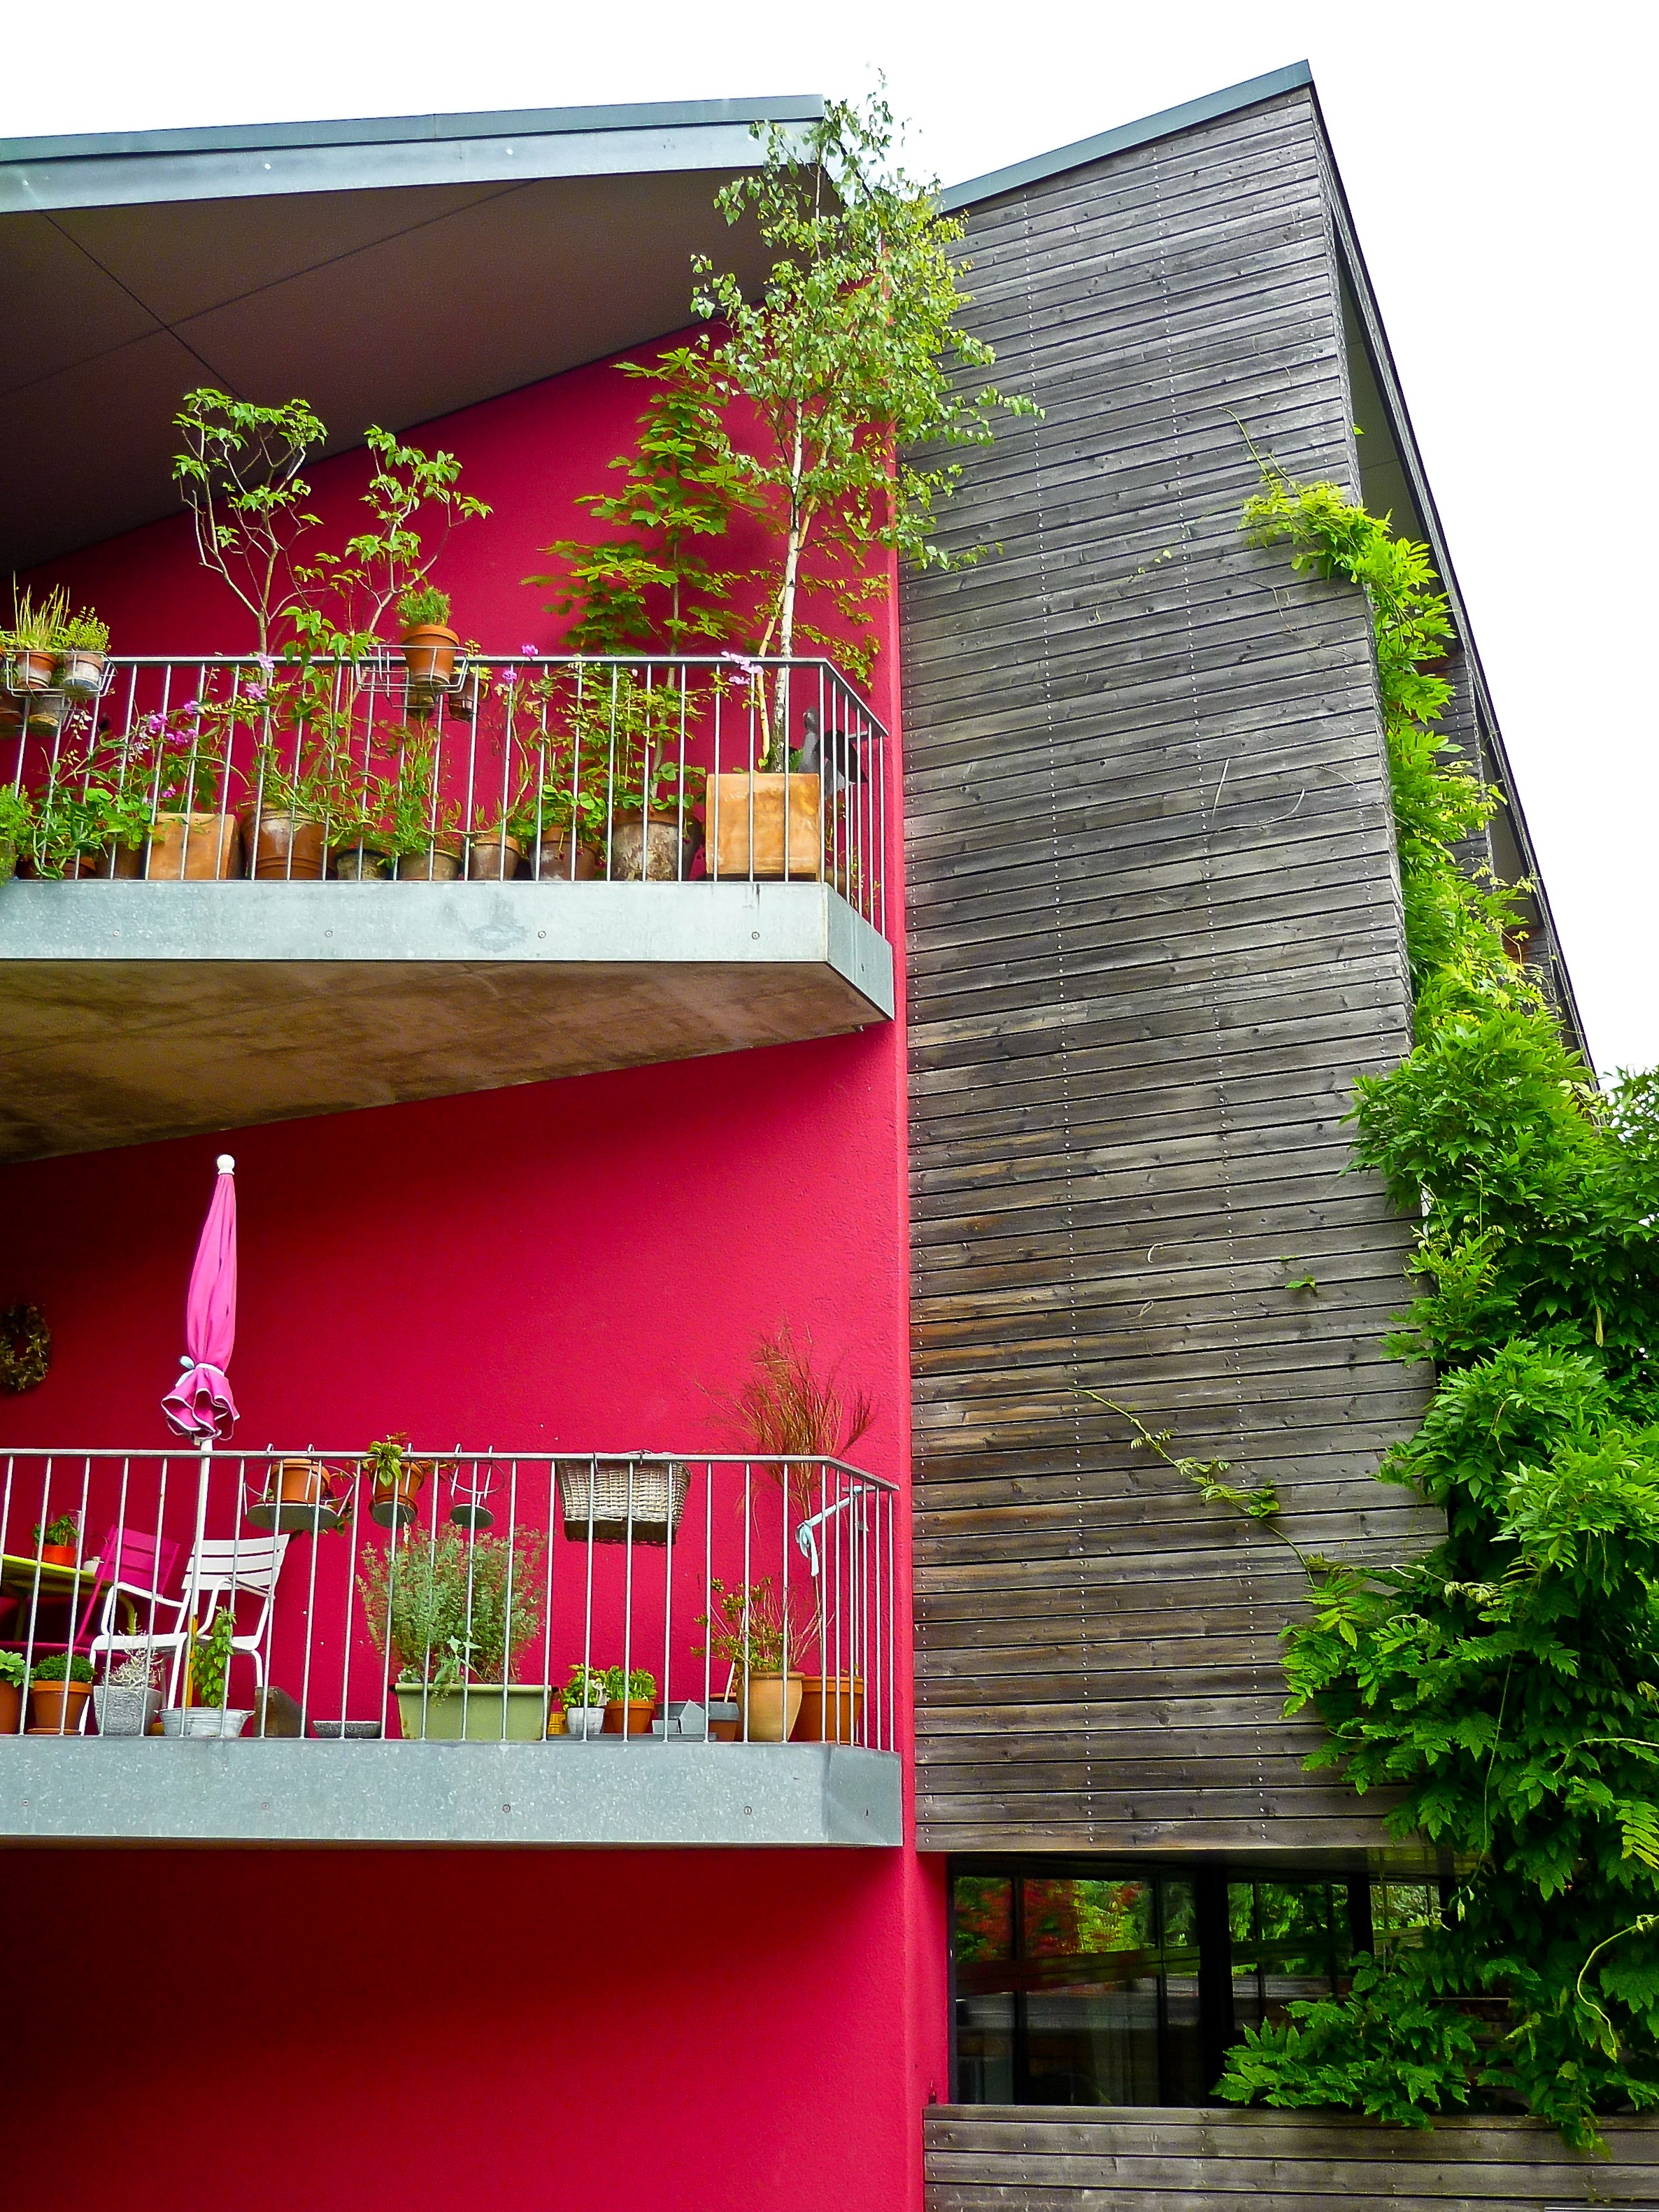
architecture, house, building, home, balcony, live, red, facade, living room, interior design, housewife